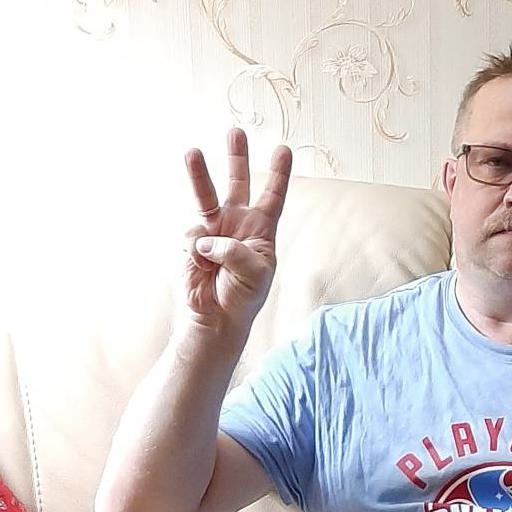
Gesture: three